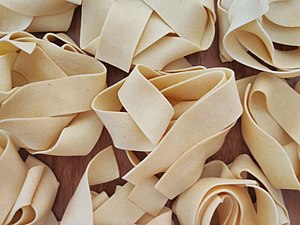
Pappardelle
Pappadelle før kogning
"Pappardelle er stor og bred pasta, der minder om fettuccine. Navnet stammer fra ""pappare"", at slubre. Den friske type er 2-3 cm. bred og kan have krimpede kanter. Pappardelle lavet af tør æg, har til gengæld lige sider.